Native Military Corps

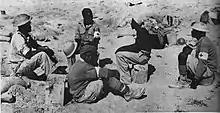
South African Native Military Corps stretcher-bearers in the Western Desert in 1941

The recruits' role was envisioned to initially be guards and labourers. They would guard military installations, vital infrastructure and prisoners of war. The latter did not go down well within the white population and they would in future be guarded by white soldiers only. By 1941, due to shortages of UDF manpower, black soldiers' roles were increased to transport drivers, dispatch riders, medic and office roles at home and abroad.